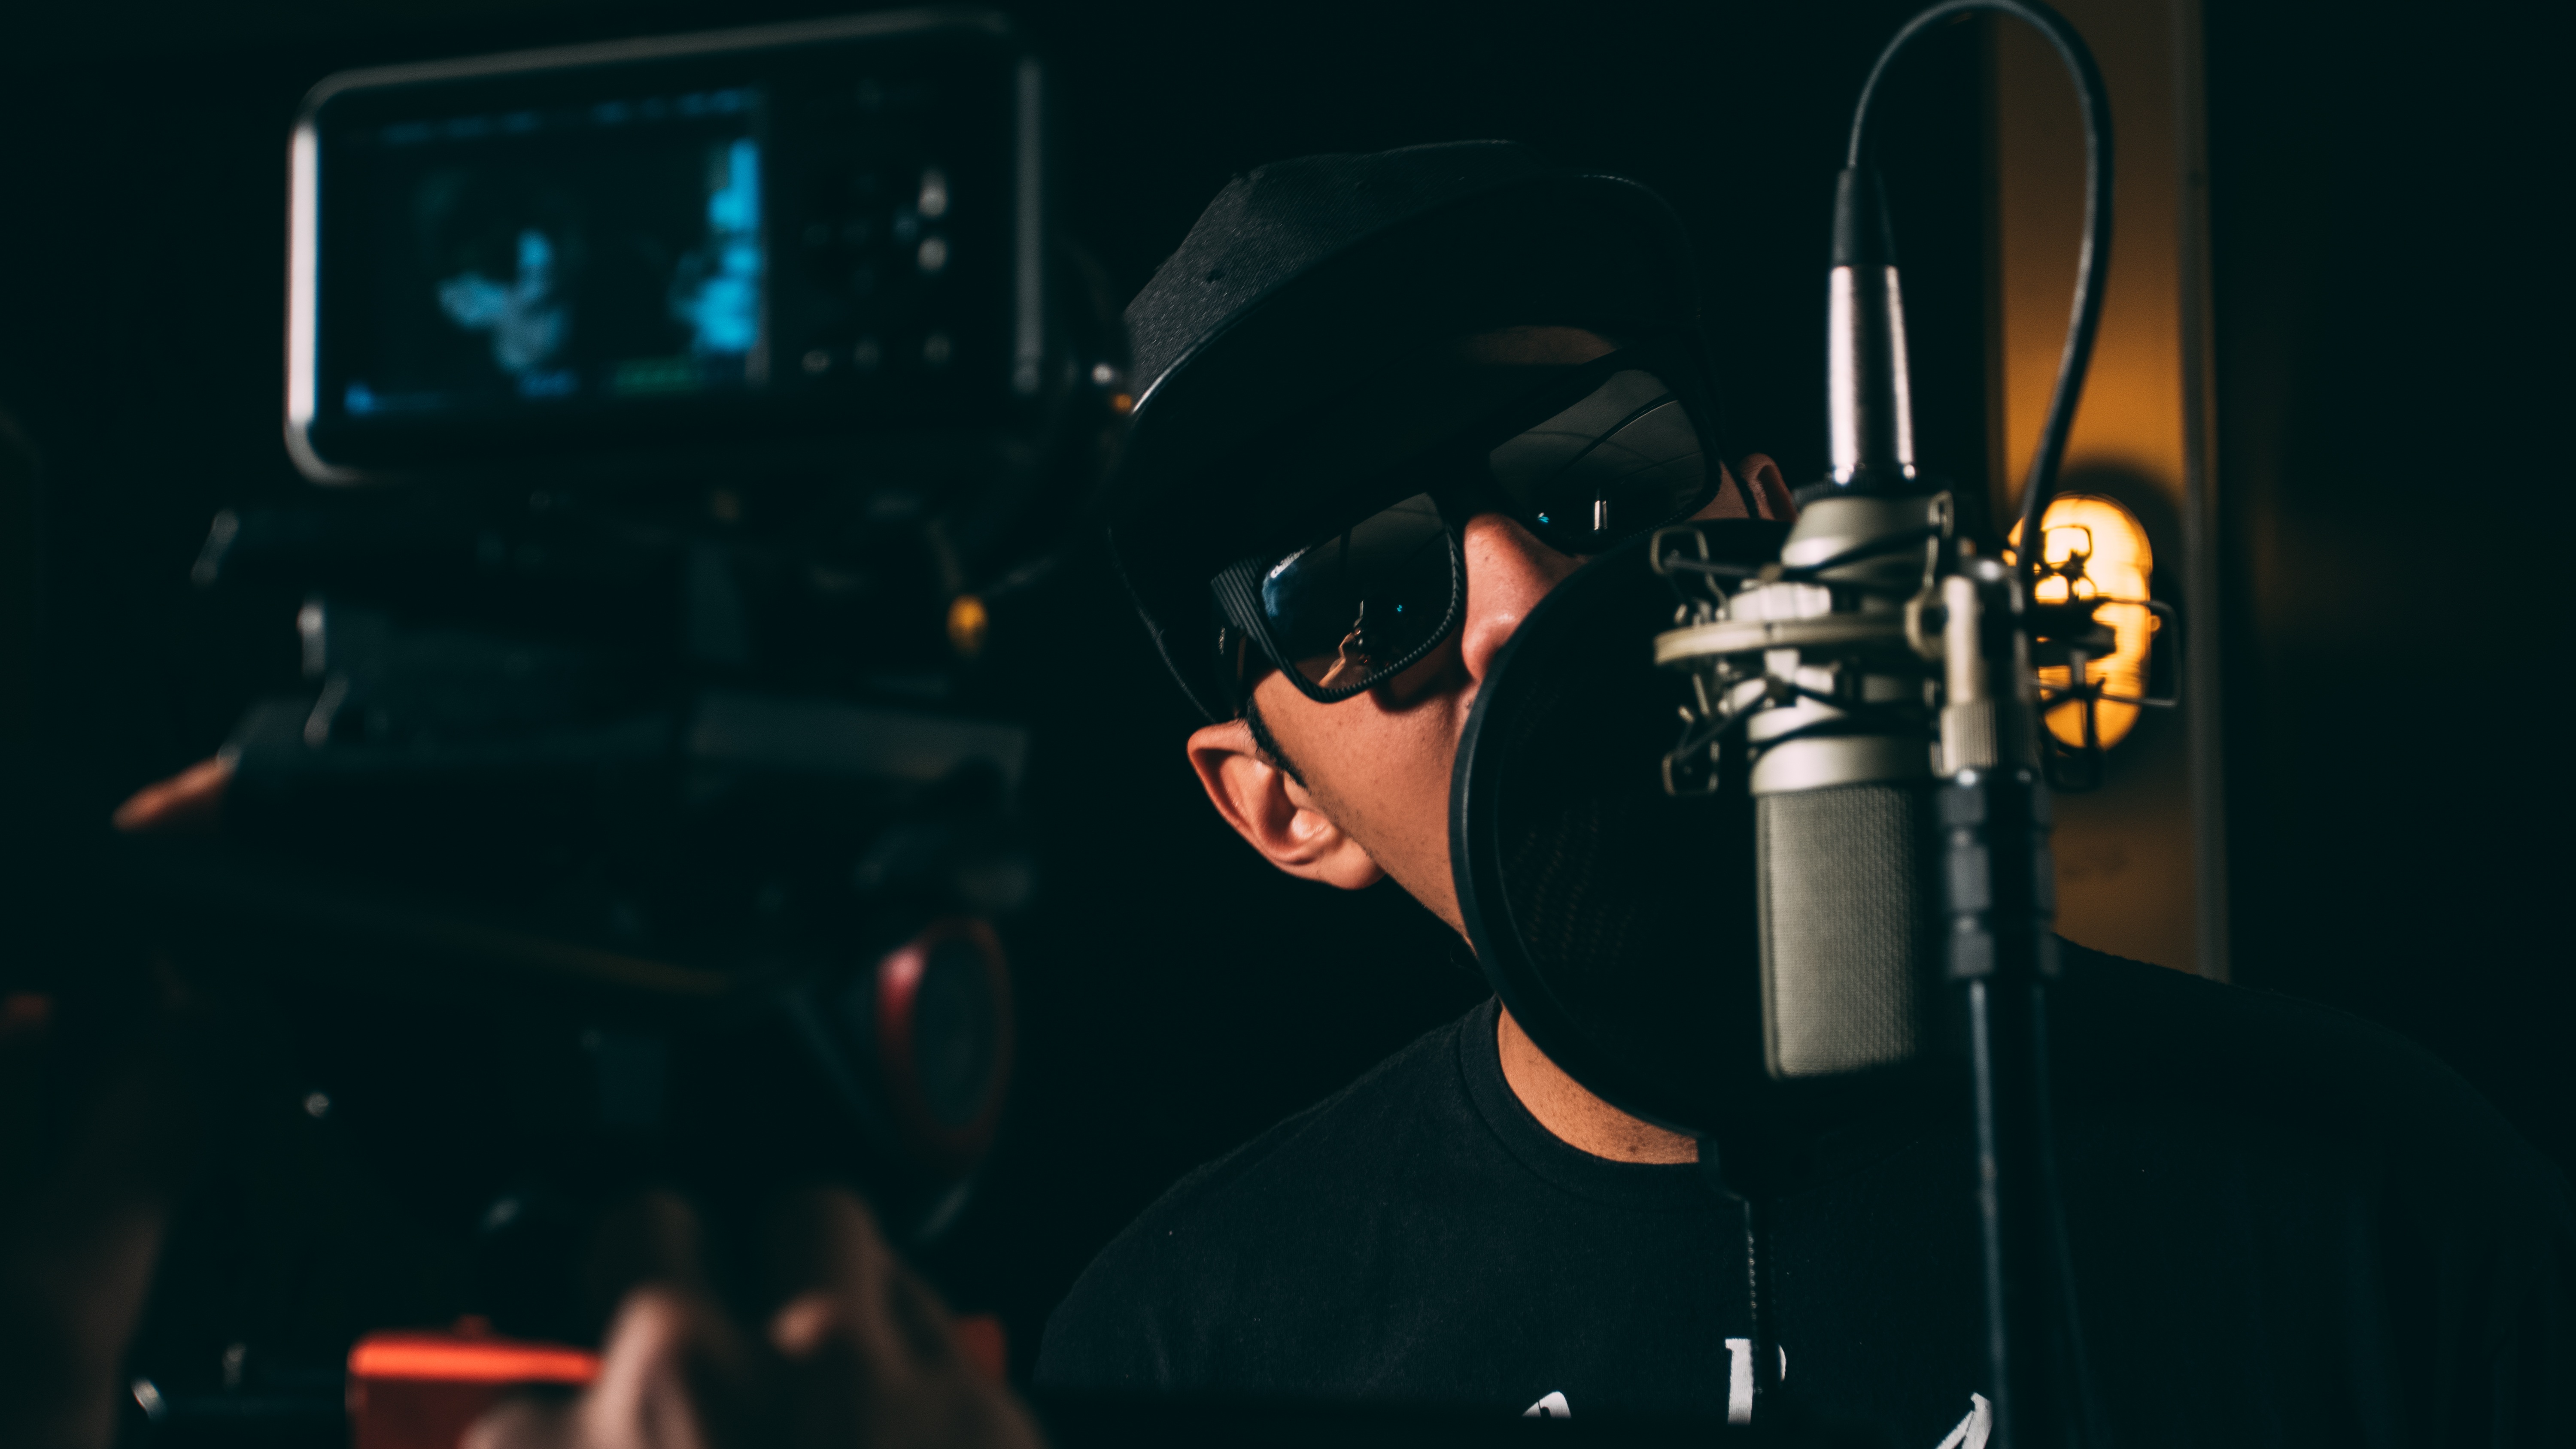
man, music, concert, singer, microphone, musician, stage, recording, performance, singing, guitarist, drummer, entertainment